John Wright Oakes

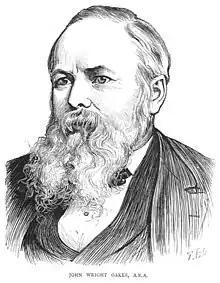
John Wright Oakes, by Theodore Blake Wirgman for The Graphic, 1876

He was born at Sproston House, near Middlewich, Cheshire, which had been in the possession of his family for several generations. He was educated in Liverpool, and studied art under John Bishop in the school attached to the Liverpool Mechanics' Institution. His earliest works were fruit-pieces. These he exhibited in 1839 and the following years at the Liverpool Academy, of which he became a member, and afterwards honorary secretary for several years.